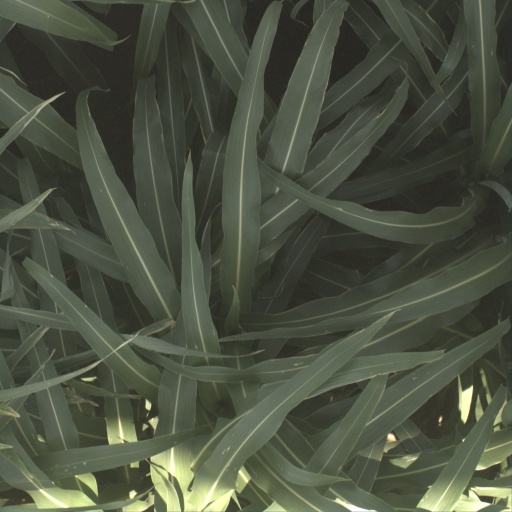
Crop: sorghum